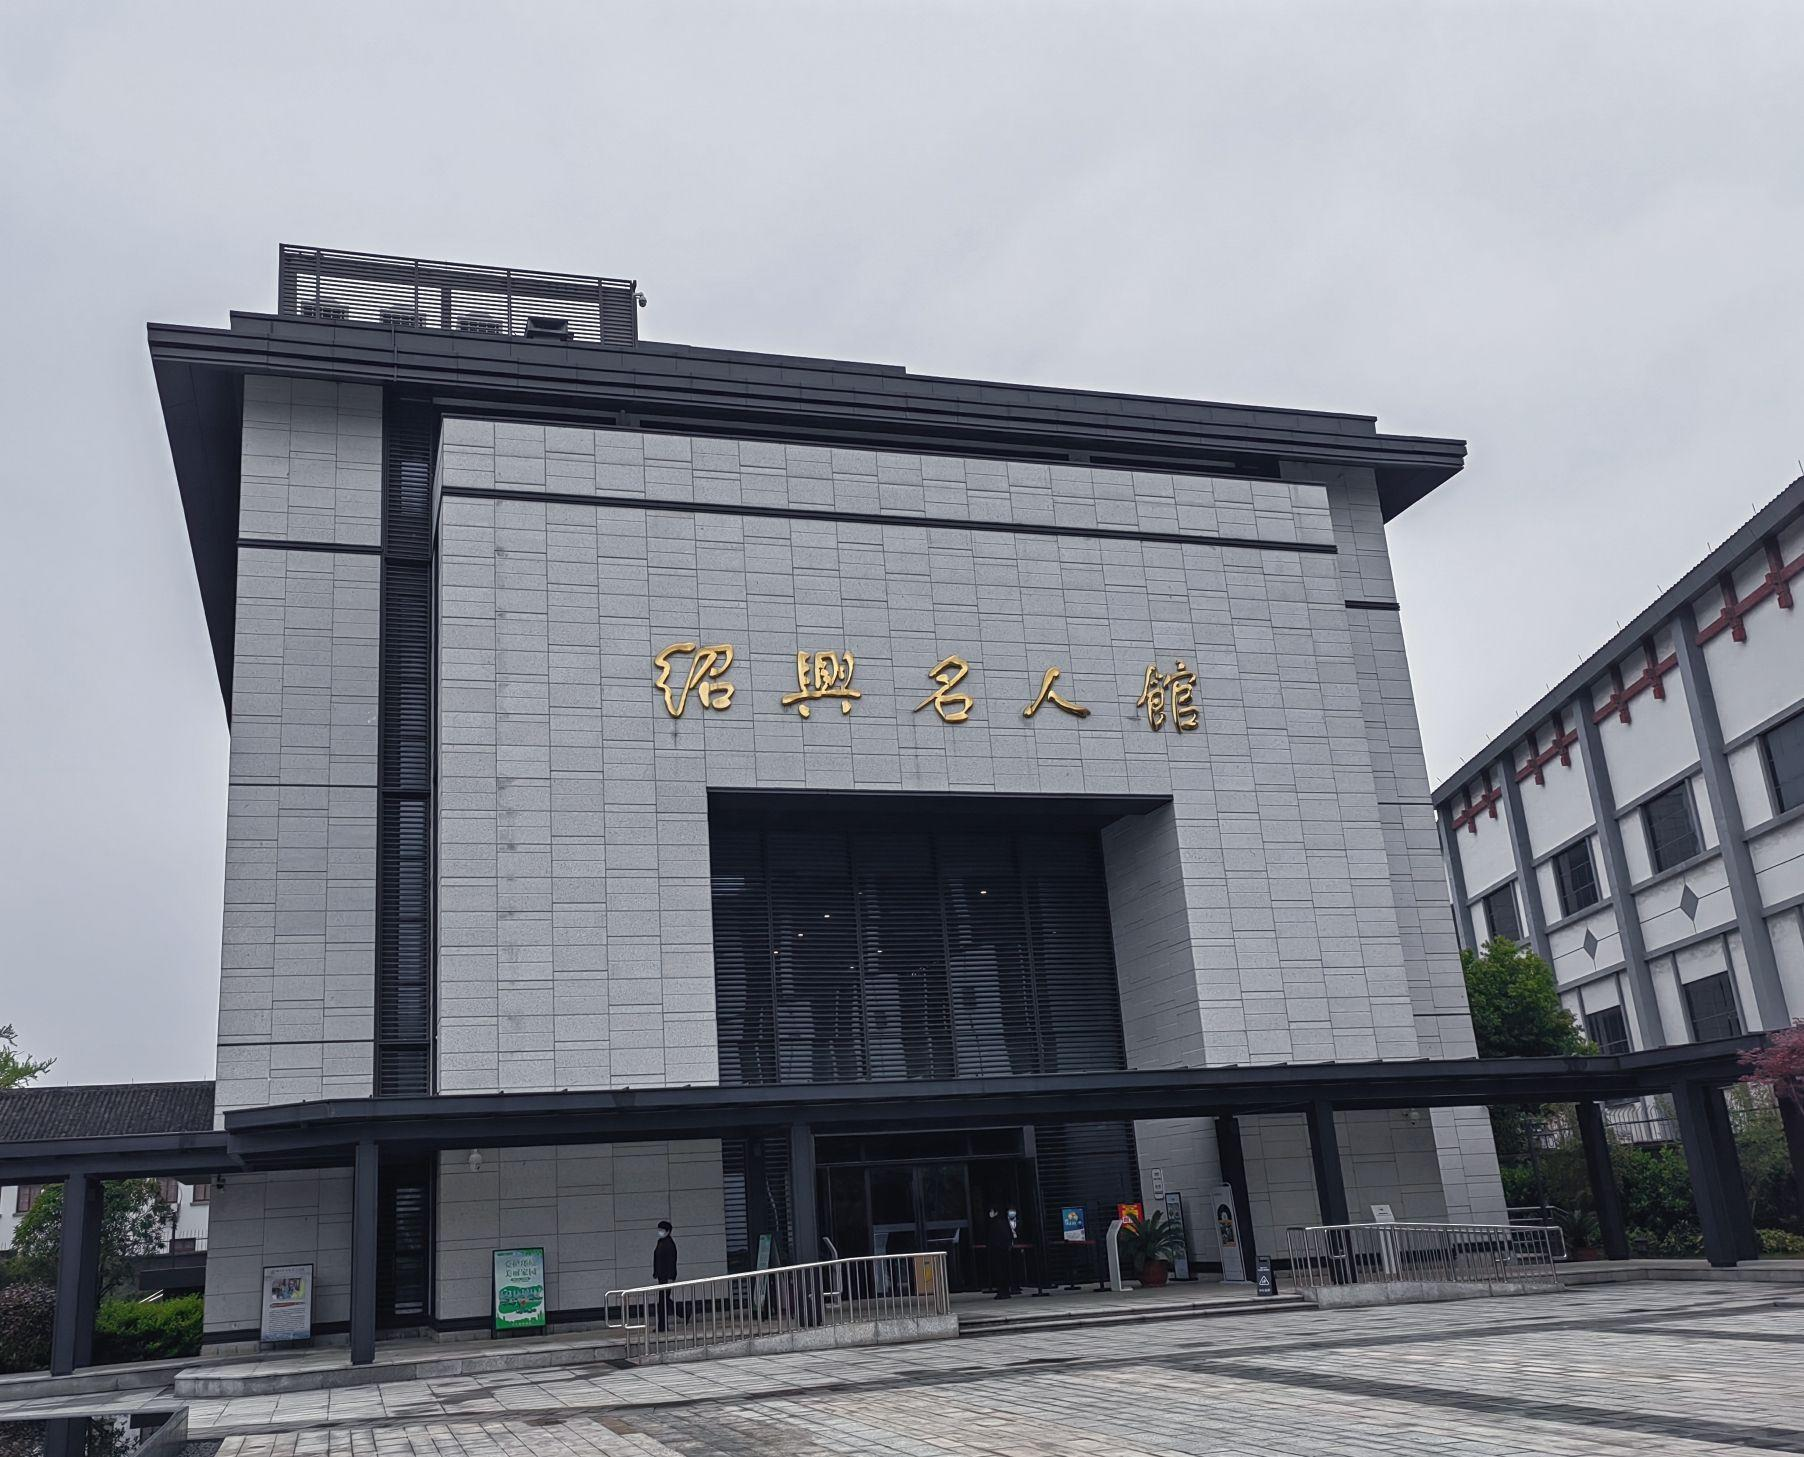
地标名称：绍兴名人馆
所在城市：绍兴市·越城区